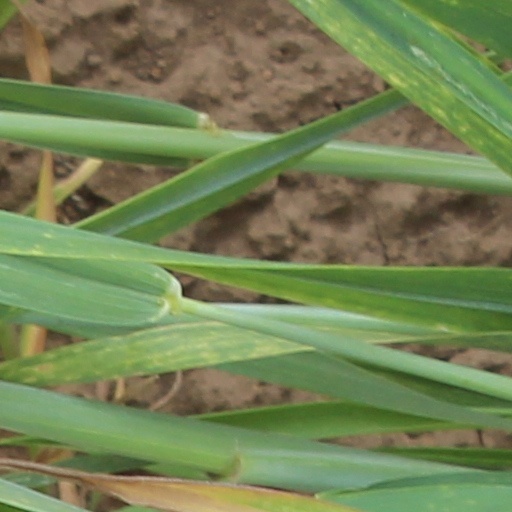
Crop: wheat